Architecture of the California missions

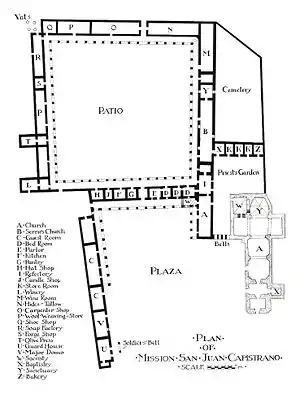
A plan view of the Mission San Juan Capistrano complex (including the footprint of the "Great Stone Church") prepared by architectural historian Rexford Newcomb in 1916.

The first priority when beginning a settlement was the location and construction of the church ("iglesia"). The majority of mission sanctuaries were oriented on a roughly east–west axis to take the best advantage of the sun's position for interior illumination; the exact alignment depended on the geographic features of the particular site. Once the spot for the church was selected, its position would be marked and the remainder of the mission complex would be laid out. The priests' quarters, refectory, "convento", workshops, kitchens, soldiers' and servants' living quarters, storerooms, and other ancillary chambers were usually grouped around a walled, open court or patio (often in the form of a quadrangle) inside which religious celebrations and other festive events often took place. The "cuadrángulo" was rarely a perfect square because the Fathers had no surveying instruments at their disposal and simply measured off all dimensions by foot. In the event of an attack by hostile forces the mission's inhabitants could take refuge within the quadrangle.